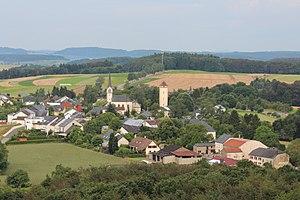
Altrier est une section de la commune luxembourgeoise de Bech située dans le canton d'Echternach.